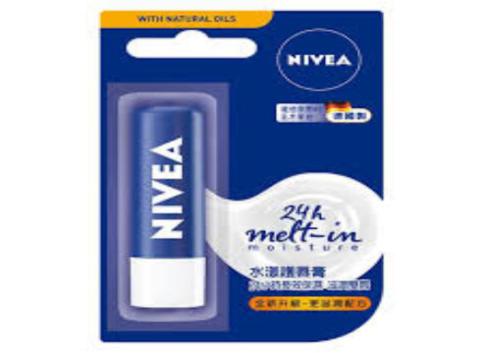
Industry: Necessities